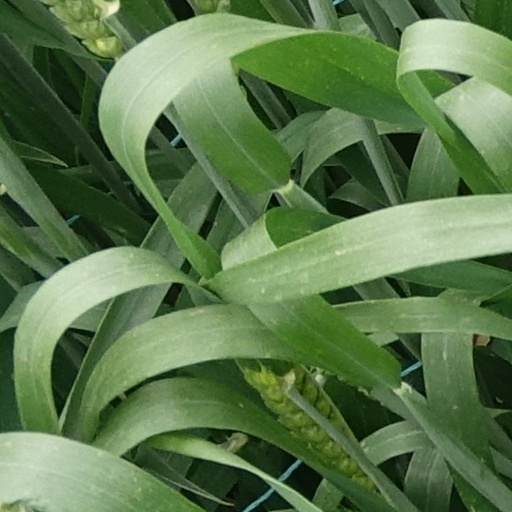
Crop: wheat